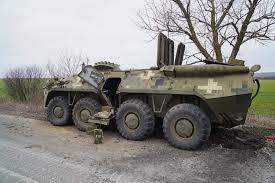
Label: BTR-80